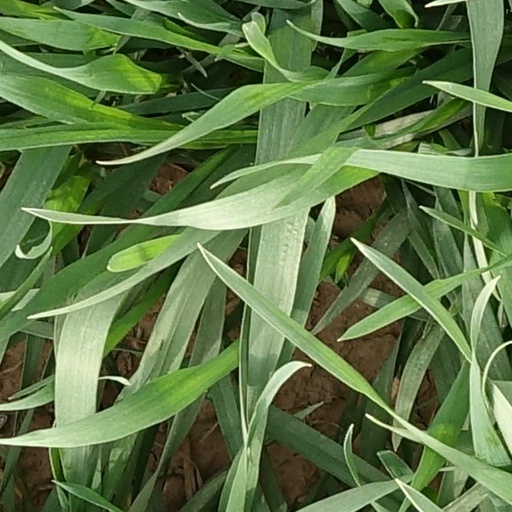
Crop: wheat